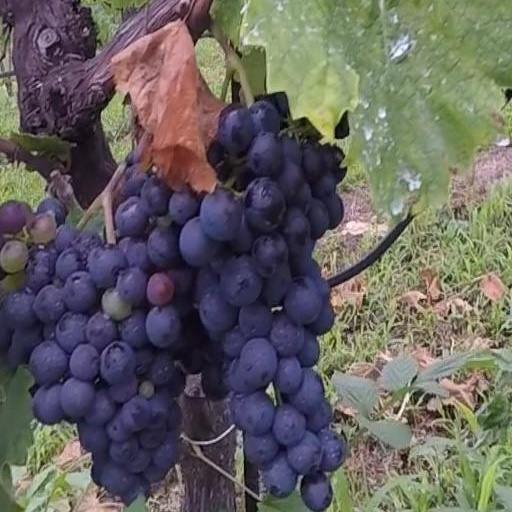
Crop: grape